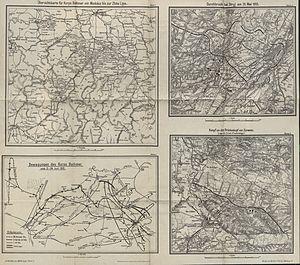
La bataille de Zwinin est une bataille de la première Guerre mondiale sur le Front de l’Est, entre l’Empire russe et les Empires centraux. Elle prolonge la bataille des Carpates qui présente la particularité d’être une guerre de tranchées en haute montagne.